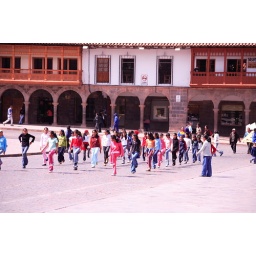
this was a group of girls doing a well choreographed dance in the street